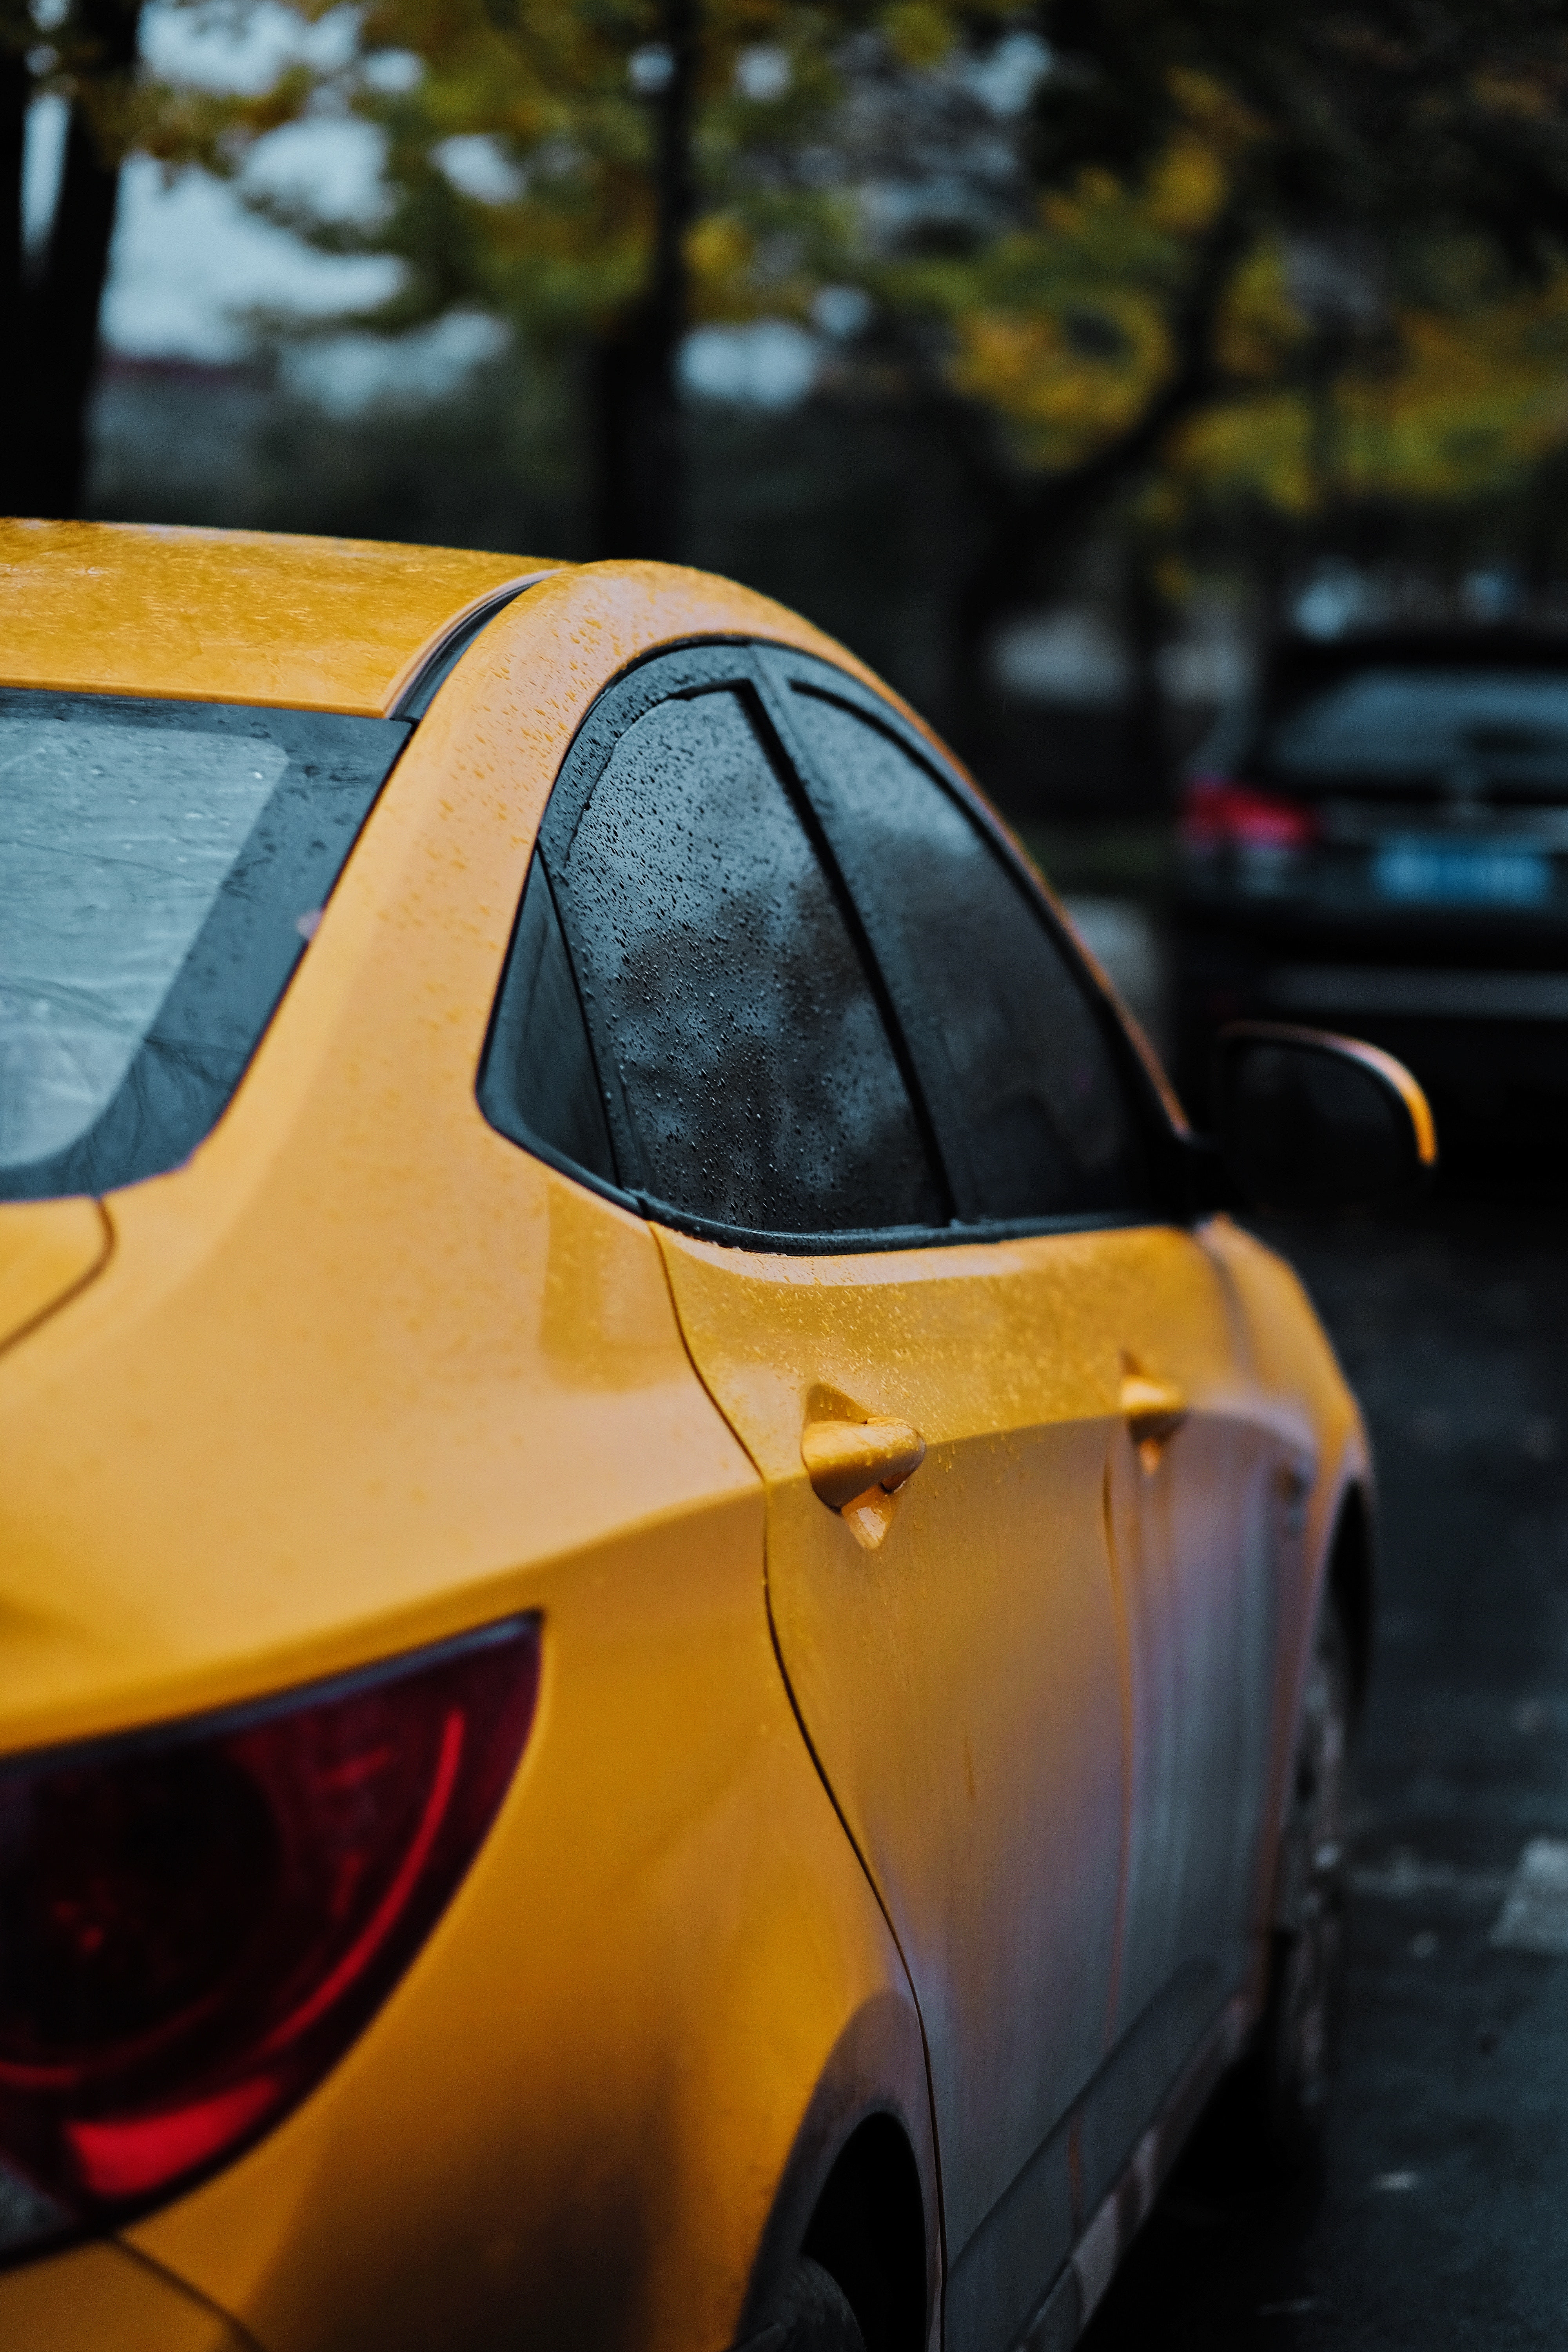
land vehicle, car, vehicle, yellow, motor vehicle, automotive design, mid size car, sky, subcompact car, hot hatch, family car, crossover suv, hyundai, hatchback, compact car, city car